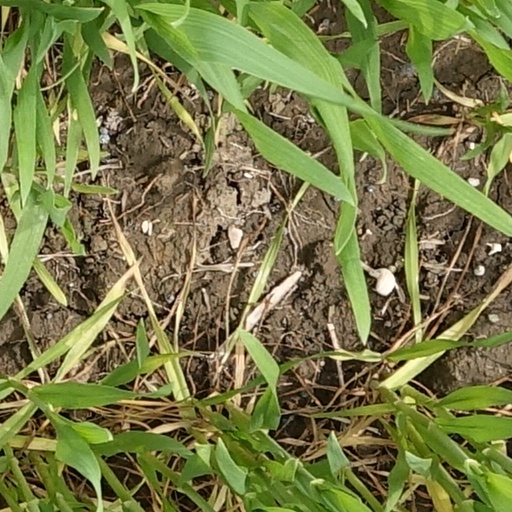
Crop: wheat